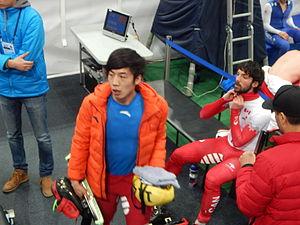
Shi Jingnan est un patineur de vitesse sur piste courte chinois né le 7 avril 1994 dans le Heilongjiang.